Ernest Renan

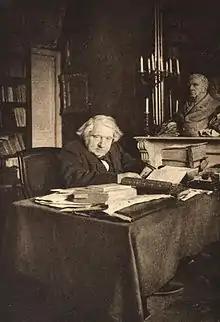
Renan in his study in the College of France

In "La Réforme Intellectuelle et Morale" (1871), Renan tried to safeguard France's future. Yet, he was still influenced by Germany. The ideal and the discipline which he proposed to his defeated country were those of her conqueror—a feudal society, a monarchical government, an elite which the rest of the nation exists merely to support and nourish; an ideal of honor and duty imposed by a chosen few on the recalcitrant and subject multitude. The errors attributed to the "Commune" confirmed Renan in this reaction. At the same time, the irony always perceptible in his work grows more bitter. His "Dialogues Philosophiques", written in 1871, his "Ecclesiastes" (1882) and his "Antichrist" (1876) (the fourth volume of the "Origins of Christianity", dealing with the reign of Nero) are incomparable in their literary genius, but they are examples of a disenchanted and sceptical temper. He had vainly tried to make his country obey his precepts. The progress of events showed him, on the contrary, a France which, every day, left a little stronger, and he roused himself from his disbelieving, disillusioned mood and observed with interest the struggle for justice and liberty of a democratic society. The fifth and sixth volumes of the "Origins of Christianity" (the Christian Church and Marcus Aurelius) show him reconciled with democracy, confident in the gradual ascent of man, aware that the greatest catastrophes do not really interrupt the sure if imperceptible progress of the world and reconciled, also, if not with the truths, at least with the moral beauties of Catholicism and with the remembrance of his pious youth.